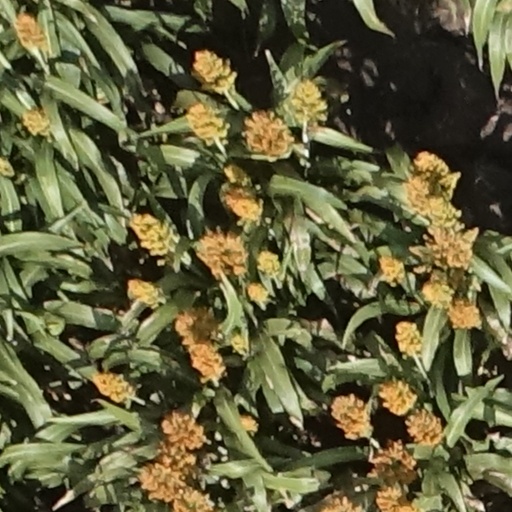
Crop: sorghum